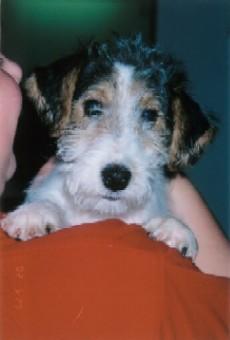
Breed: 226-n000057-wire_haired_fox_terrier